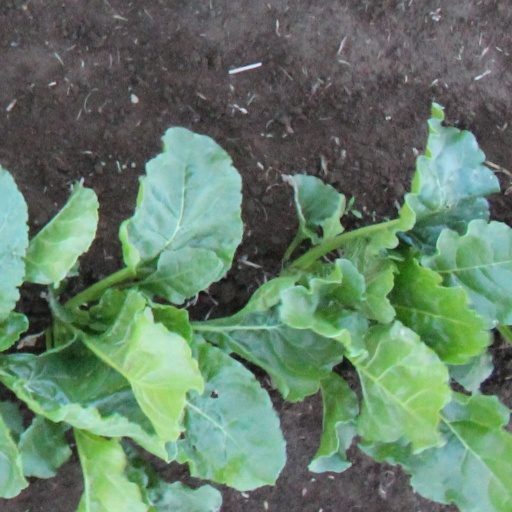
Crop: sugar beet